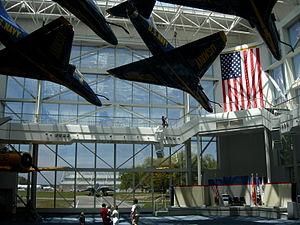
Le National Museum of Naval Aviation est un musée aéronautique militaire situé dans la Base aéronavale de Pensacola en Floride. Le musée a ouvert en 1962.